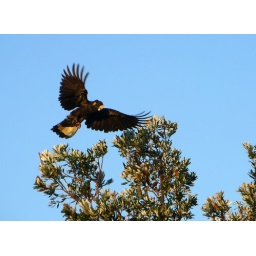
lots of these birds in the trees overlooking the ocean